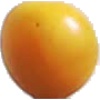
Label: cherry_wax_yellow